Flyby (spaceflight)

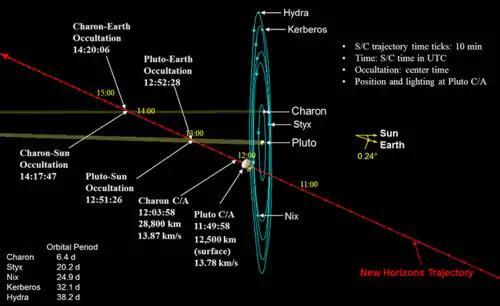
Diagram of the trajectory of "New Horizons" during its flyby of Pluto

"Cassini-Huygens" (launched 1997), which orbited Saturn (from 2004–2017) performed flybys of many of Saturn's moons including Titan. "Cassini-Huygen"s had its first flyby of Titan in October 2004. For further examples of "Cassini" flybys of Saturn's moons see Timeline of "Cassini-Huygens".